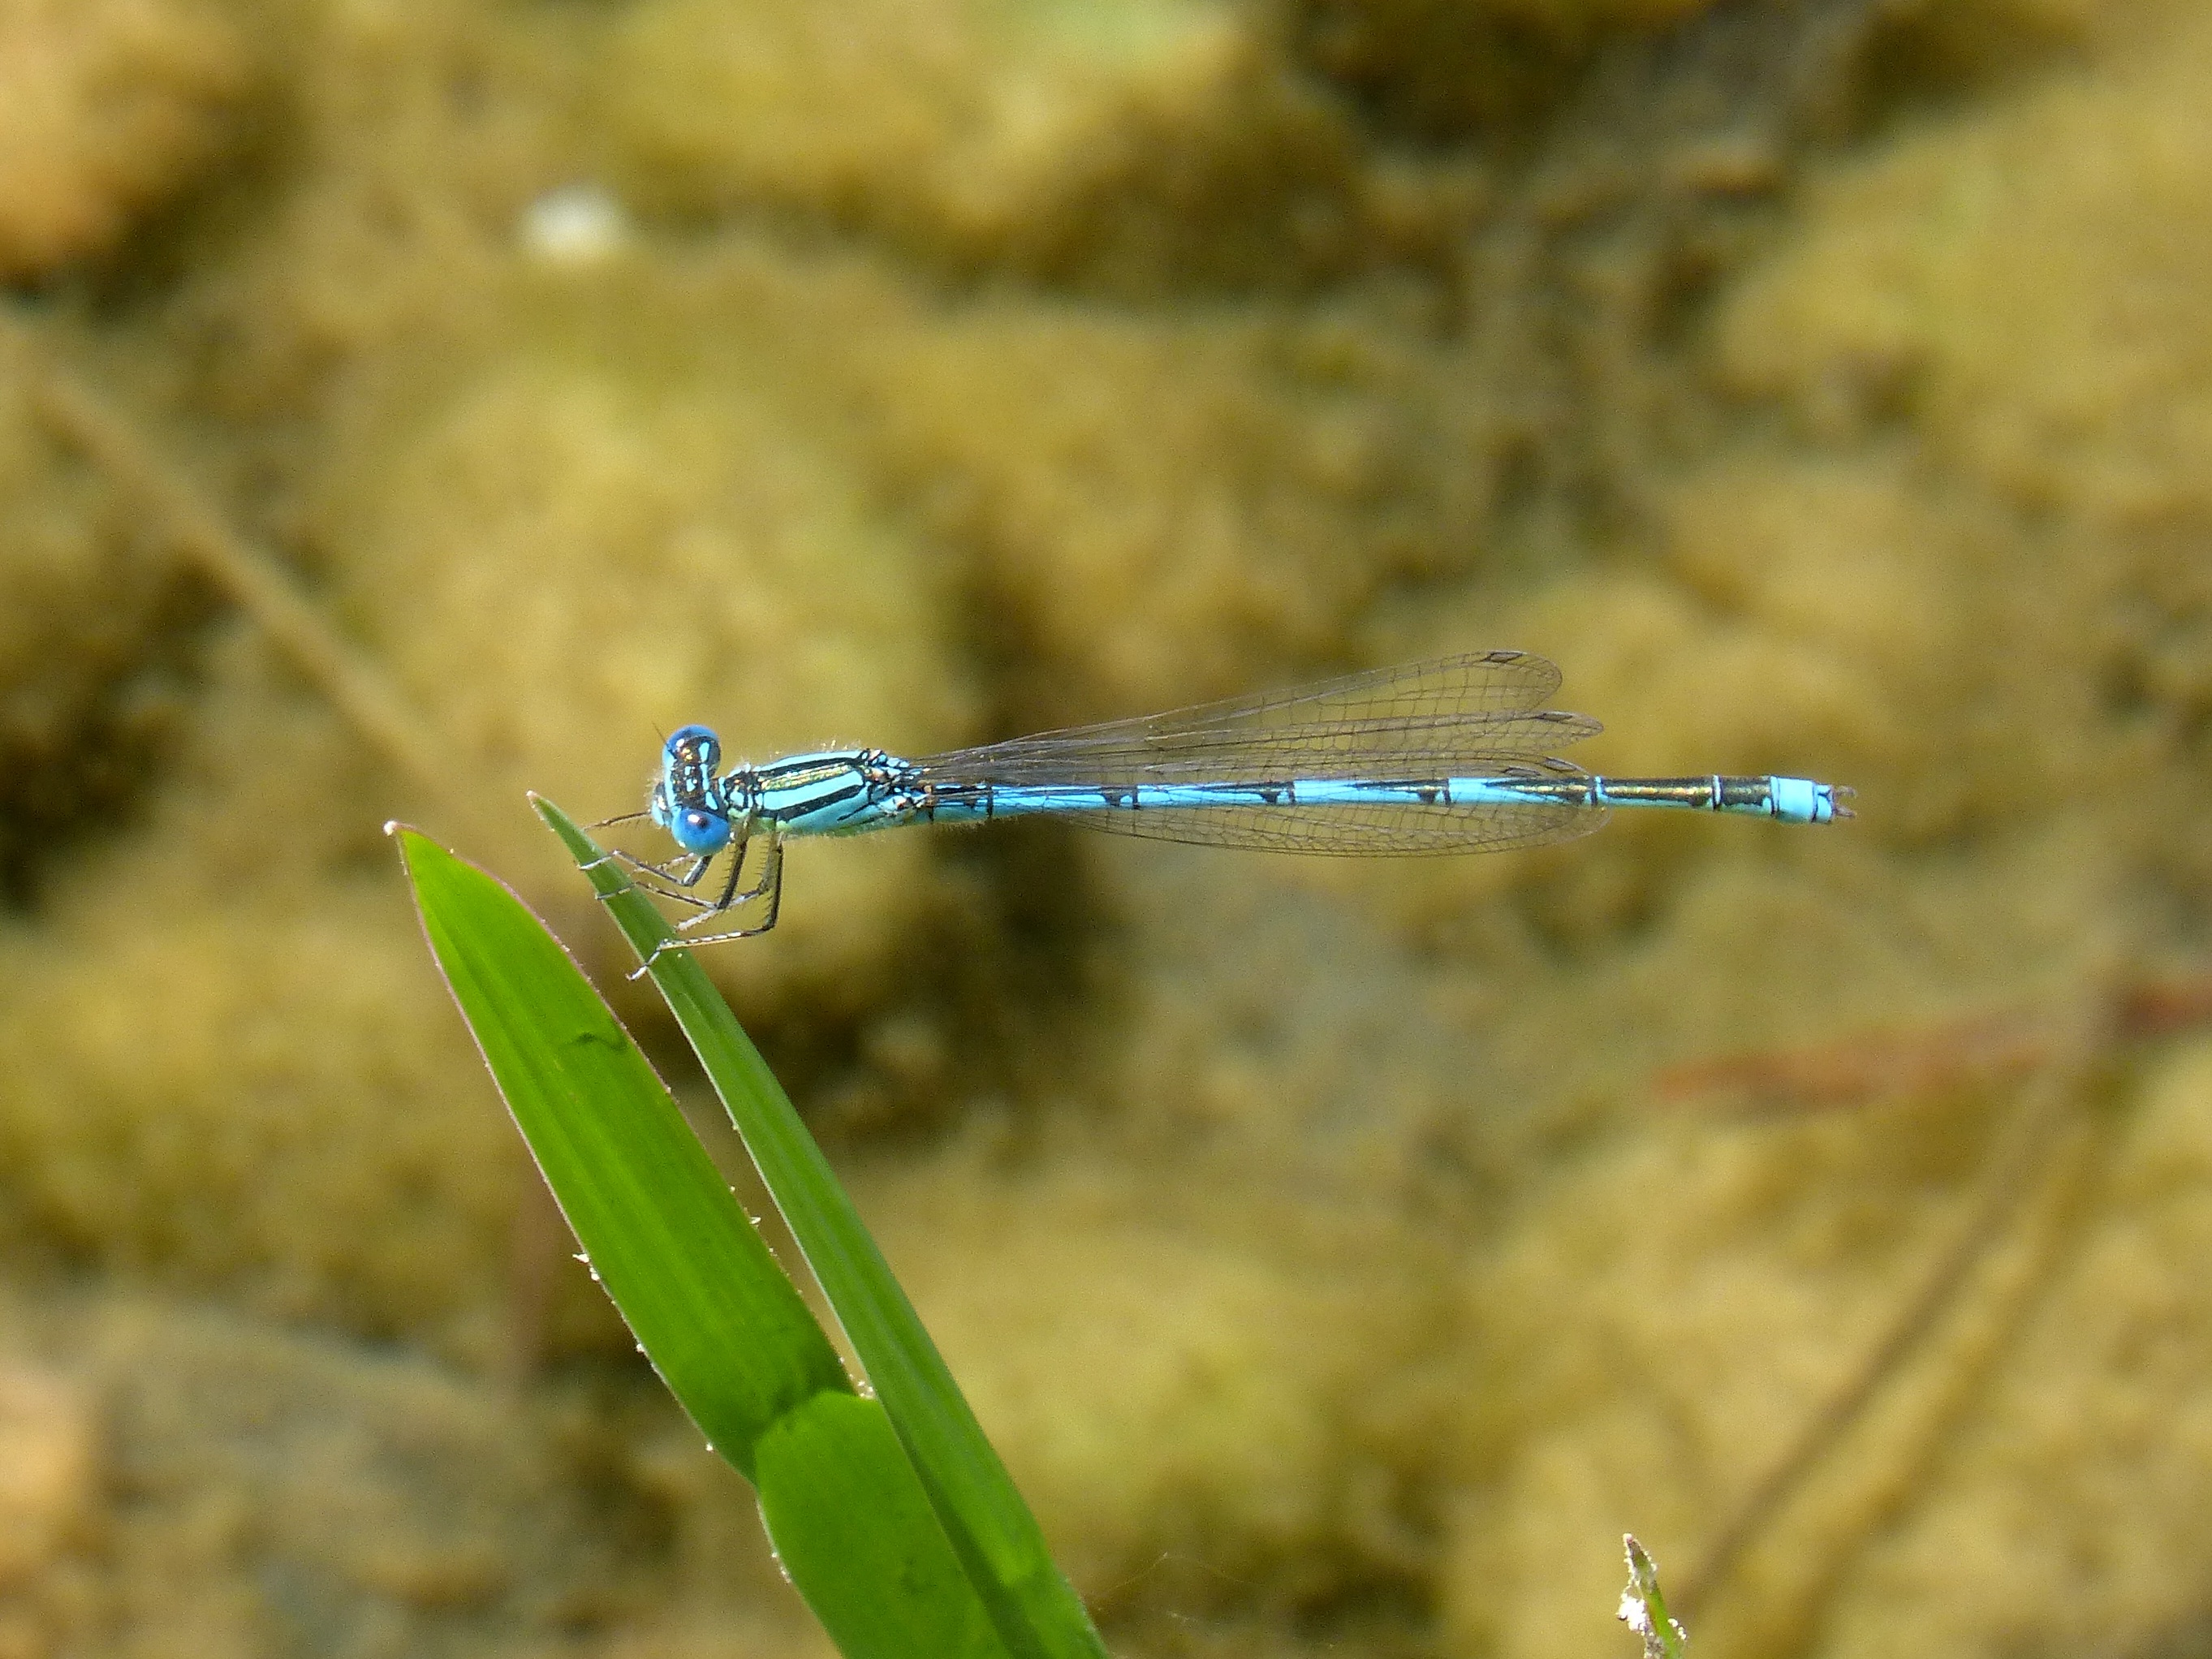
leaf, pond, insect, biology, fauna, invertebrate, close up, dragonfly, damselfly, macro photography, blue dragonfly, dragonflies and damseflies, net winged insects